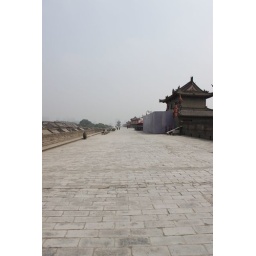
bike around the city wall in xian